Hole (band)

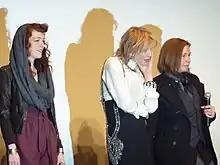
Melissa Auf der Maur, Courtney Love, and Patty Schemel at a screening of "Hit So Hard" (2012) at the Museum of Modern Art, New York City

On June 17, 2009, seven years after Hole's disbandment, "NME" reported that Love was re-forming the band with guitarist Micko Larkin for an upcoming album, on which Melissa Auf der Maur would be providing backup vocals. Days later, Melissa Auf der Maur stated in an interview that she was unaware of any reunion, but said Love had asked her to contribute harmonies to an upcoming album. In response, Eric Erlandson stated in an interview with "Spin" magazine that a reunion could not take place without his involvement, citing that he and Love "have a contract".